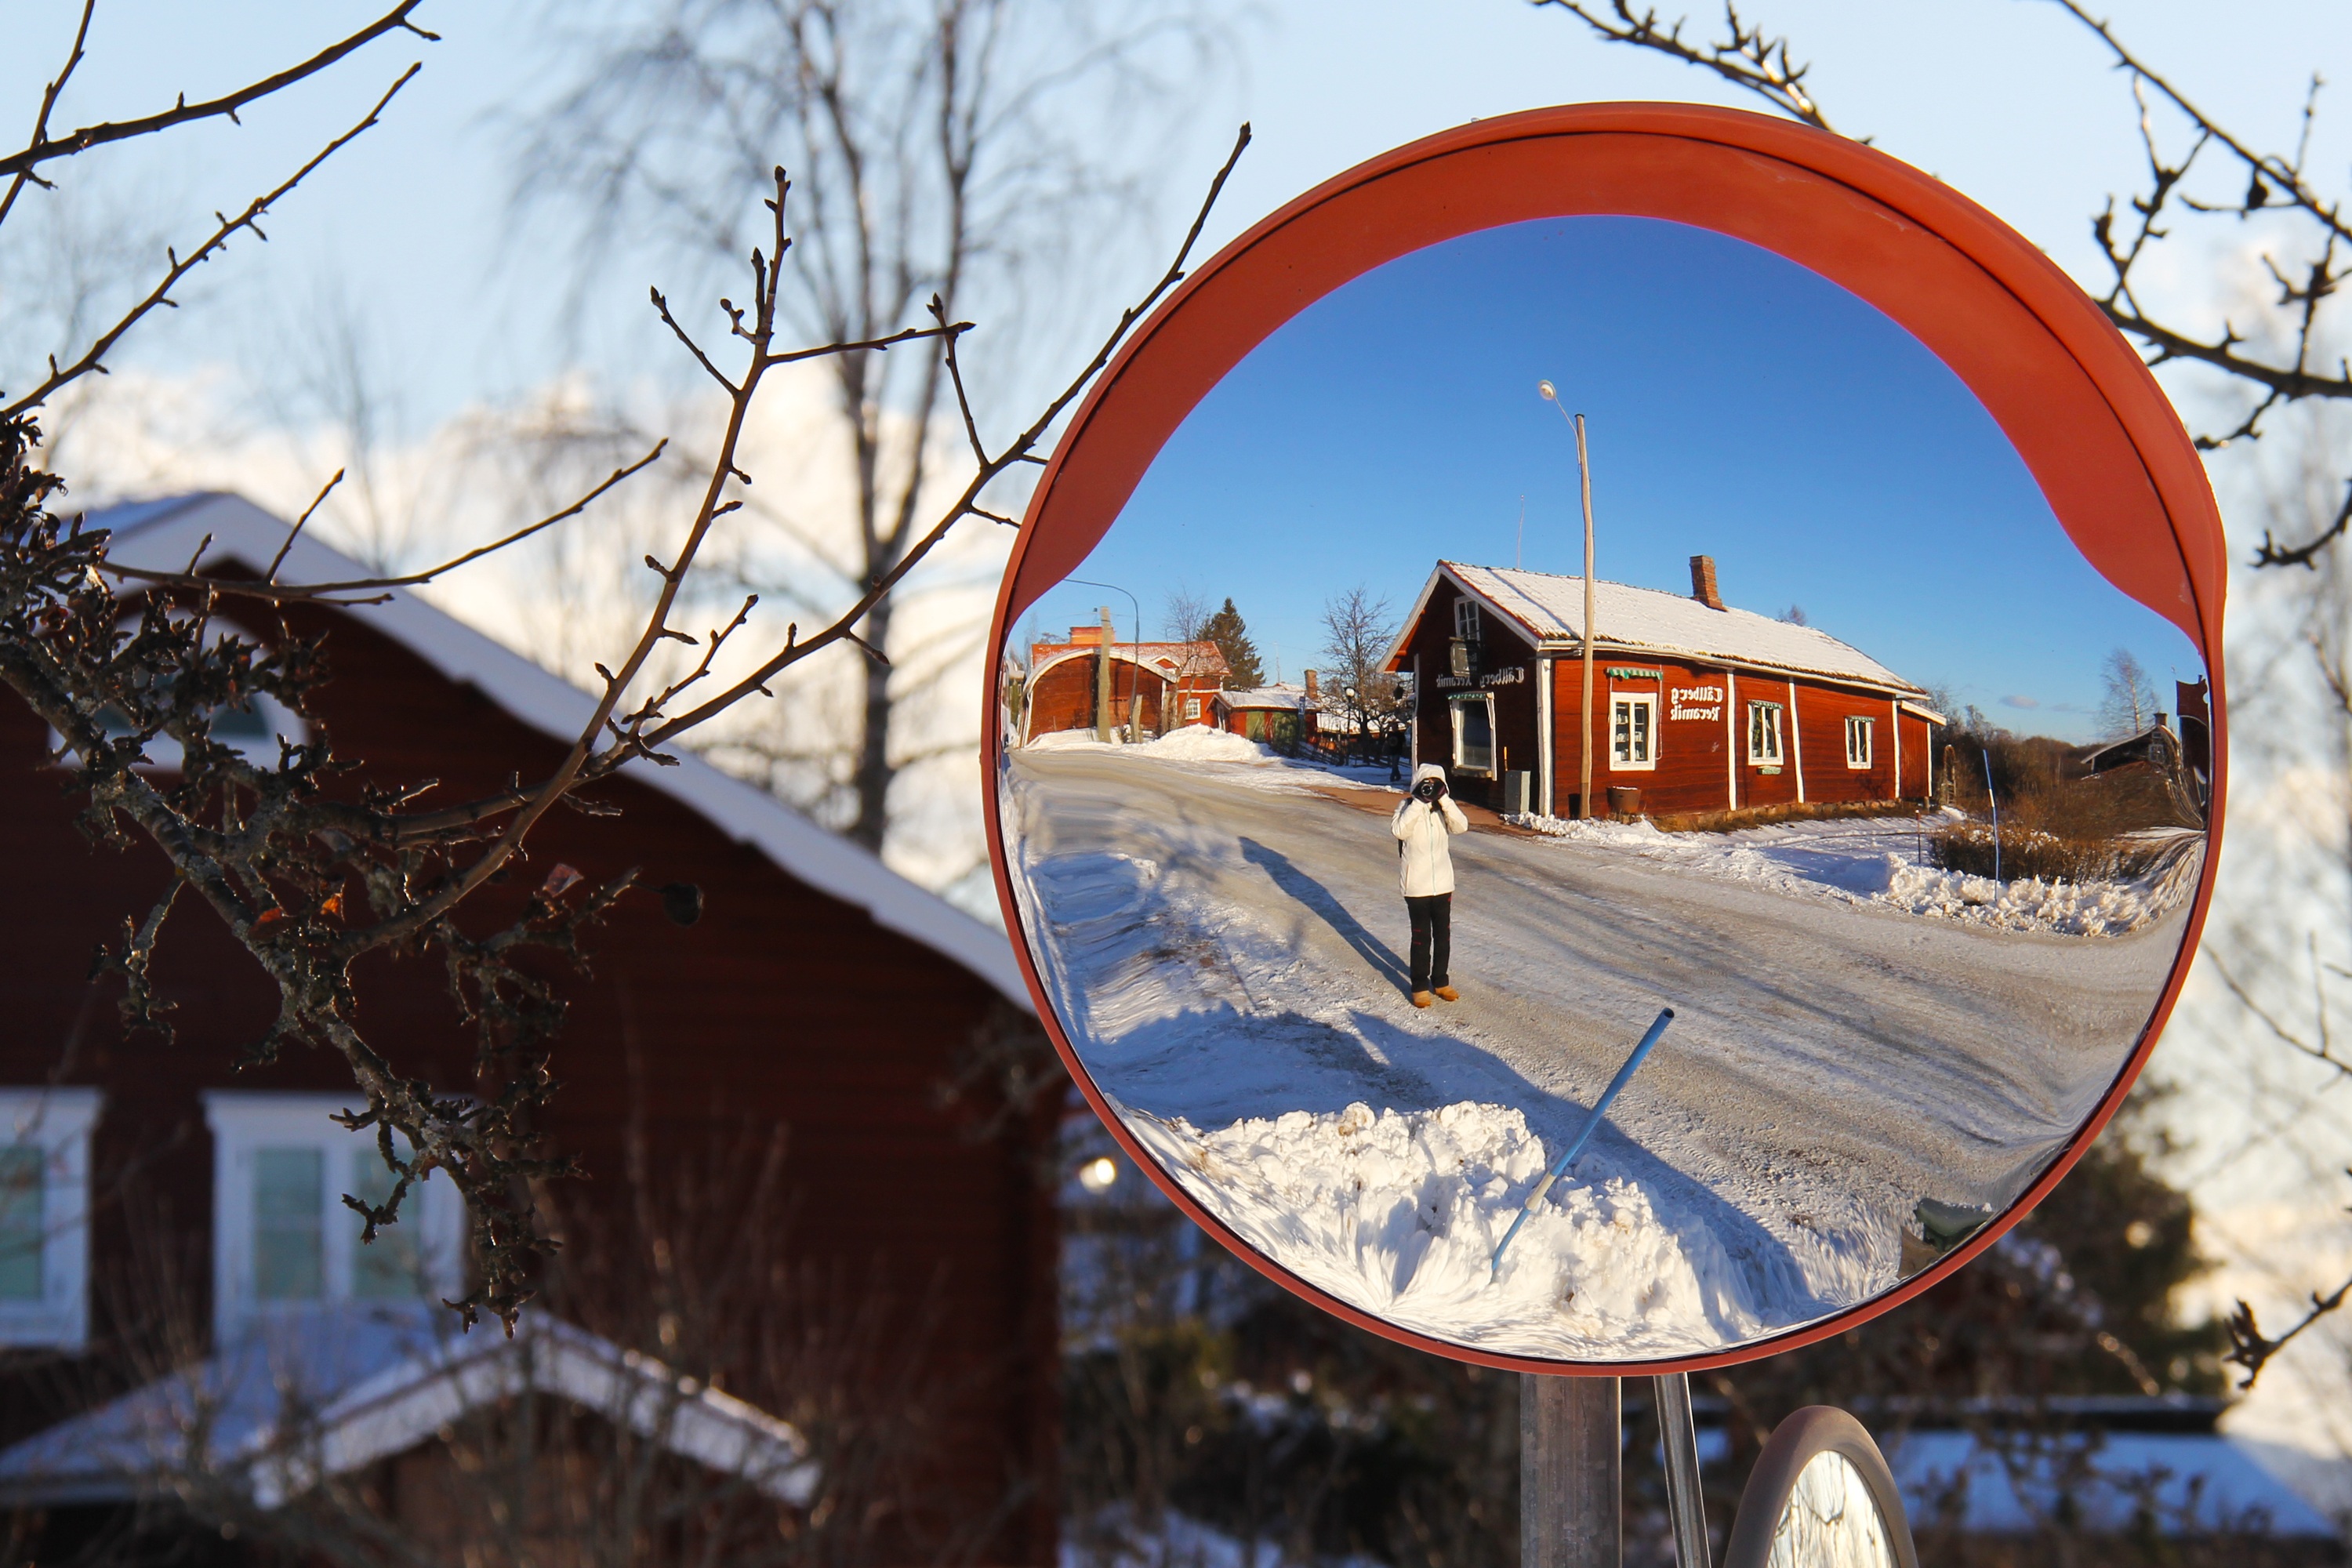
snow, cold, winter, sky, wood, white, countryside, house, flower, vacation, travel, europe, spring, red, scenic, cottage, weather, blue, tourism, season, sweden, wooden, beautiful, traditional, unique, scandinavia, tallberg, swedish, charming, dalarna